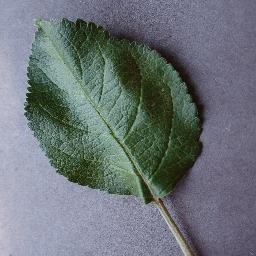
Label: Apple___healthy